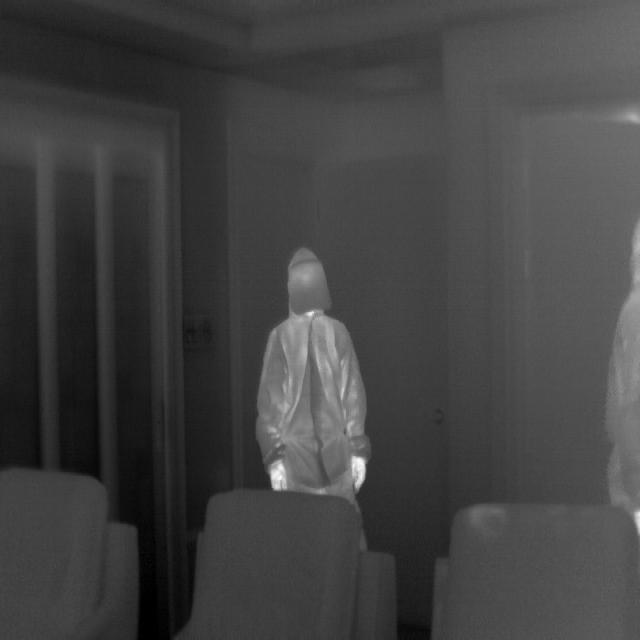
Detected objects:
label: person